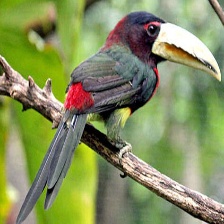
Species: IVORY BILLED ARACARI
Scientific name: PTEROGLOSSUS AZARA
ImageNet parent category: toucan